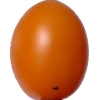
Label: tomato_cherry_orange